Tubby Schmalz

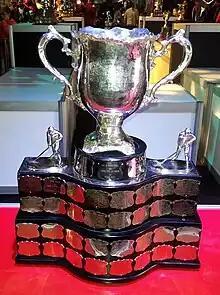
Silver bowl trophy with two large handles, mounted on a wide black plinth engraved with team names on silver plates

Schmalz announced that teams from the OHA and the Quebec Major Junior Hockey League (QMJHL) would not play against any team from the Western Canada Hockey League (WCHL) for the 1971 Memorial Cup, due to disagreements over travel allowances given to team at the Memorial Cup and the higher number of over-age players allowed on WCHL rosters. He said that plans for an Eastern Canada series for the George Richardson Memorial Trophy would go ahead. As of the OHA playoffs, he reiterated that teams were still unanimous in their decision not to play for the Memorial Cup against WCHL teams. The Quebec Remparts won the Eastern Canada series, and ultimately accepted the challenge by the Western Canada champion Edmonton Oil Kings for the Memorial Cup.